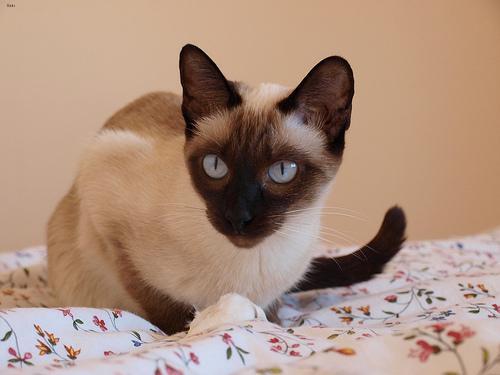
Siamese